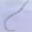
Label: worm